Usub Bek Temuryan

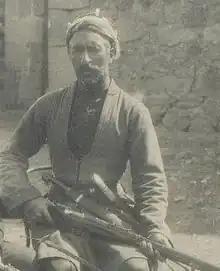
Usub Bek Temuryan

Usub Bek Temuryan (died on January 12, 1934) was a Yezidi from Armenia and a member of the parliament of the First Republic of Armenia, a major political, national, and a military leader. Since 1896 he had been a leader of the Yazidis of Transcaucasia. Usub Bek also participated in the Battle of Sardarabad in 1918.